Bellows School

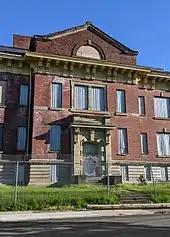
Central pedimented pavilion, 2021

The site has . It has a highly visible location, adjacent to Ohio State Route 315 and just north of Interstate 70.